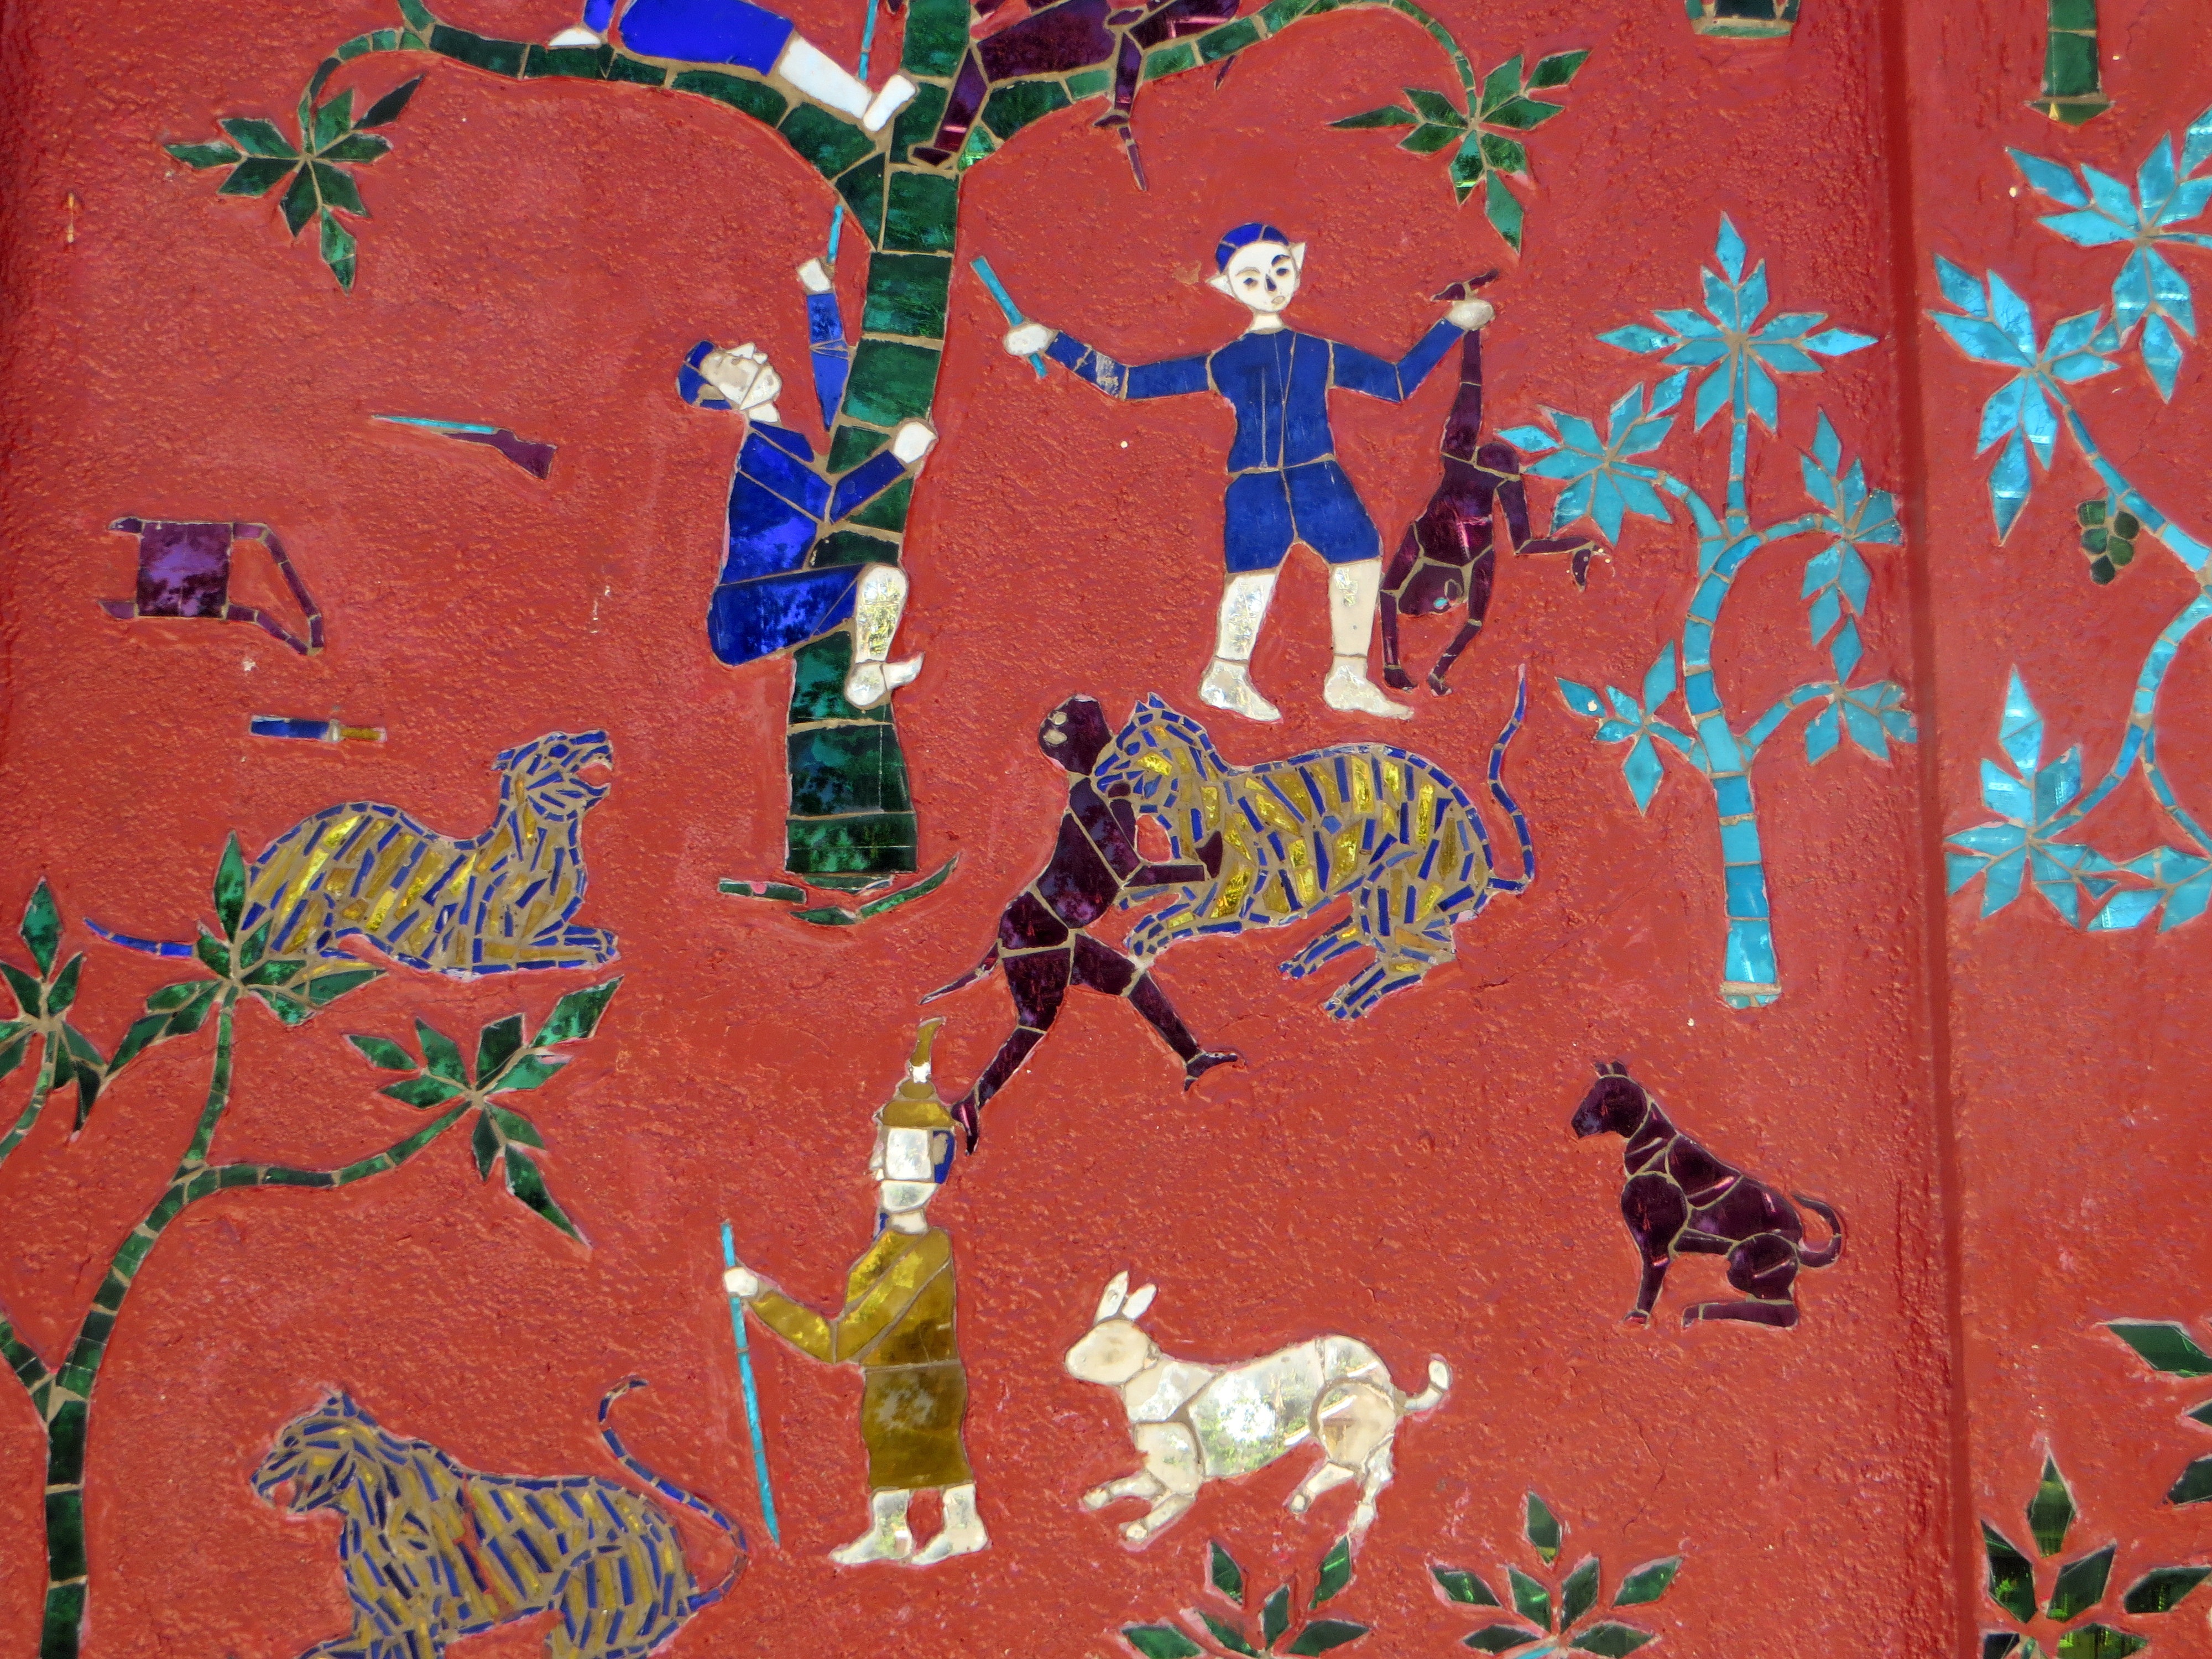
flower, wall, pattern, red, textile, art, illustration, temple, mosaic, mural, tapestry, laos, stories, characters, luang prabang, vat sen soukharam